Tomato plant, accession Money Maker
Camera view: tilt-top (135 deg); turntable rotation: 150 degrees
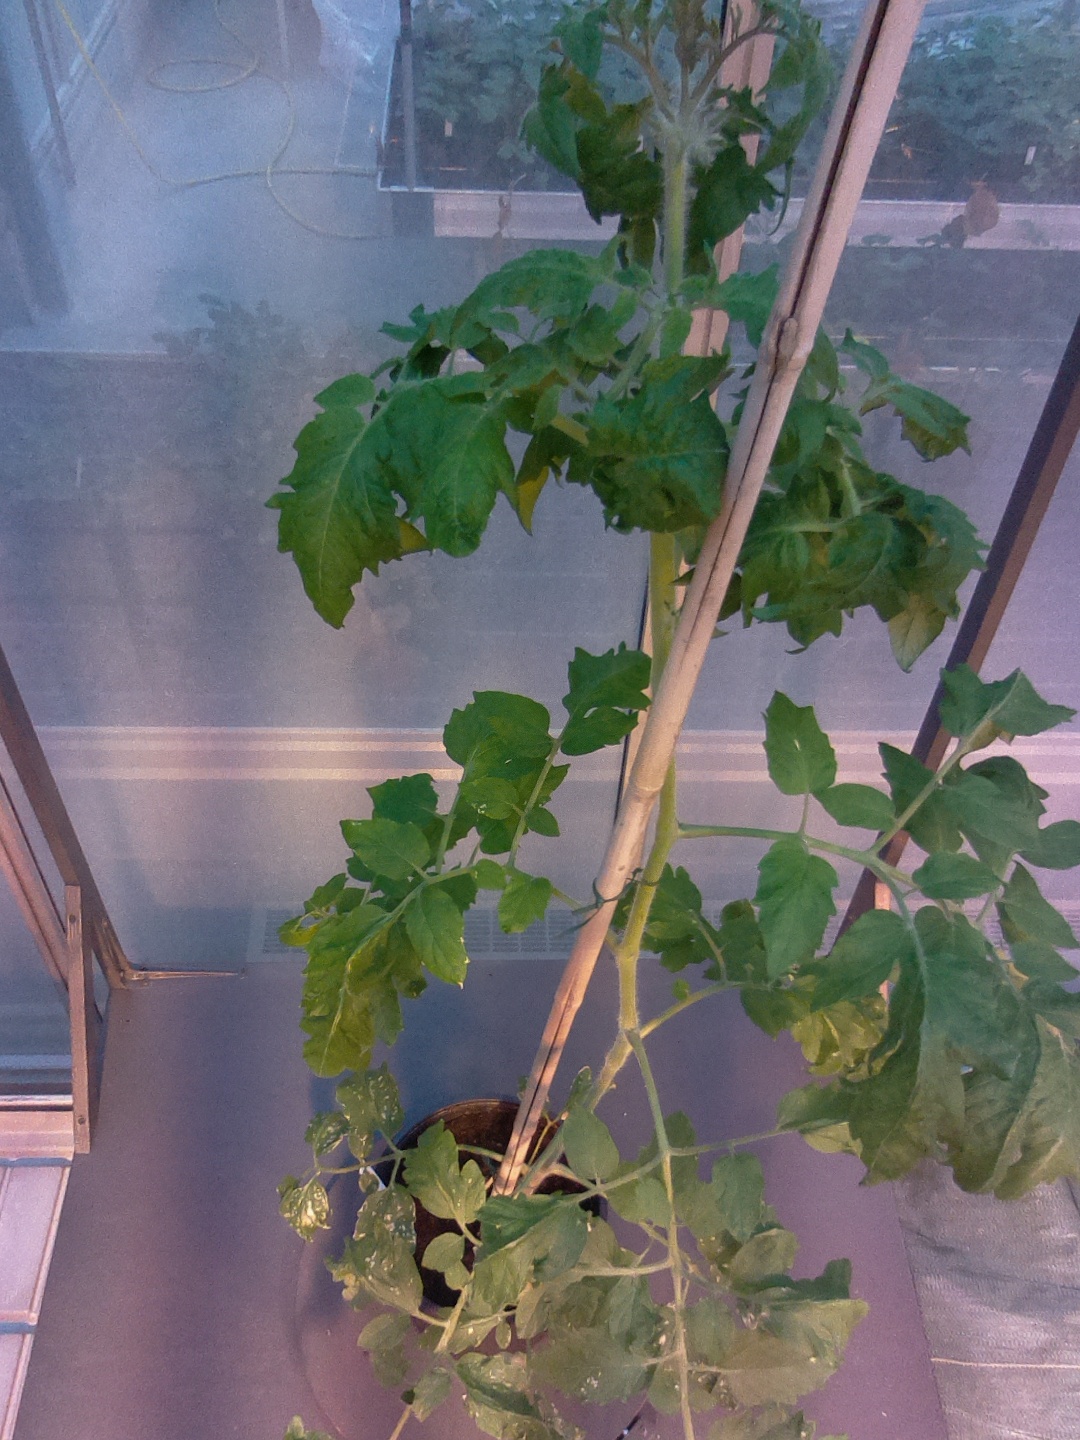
BBCH growth stage 55: 5 inflorescences visible